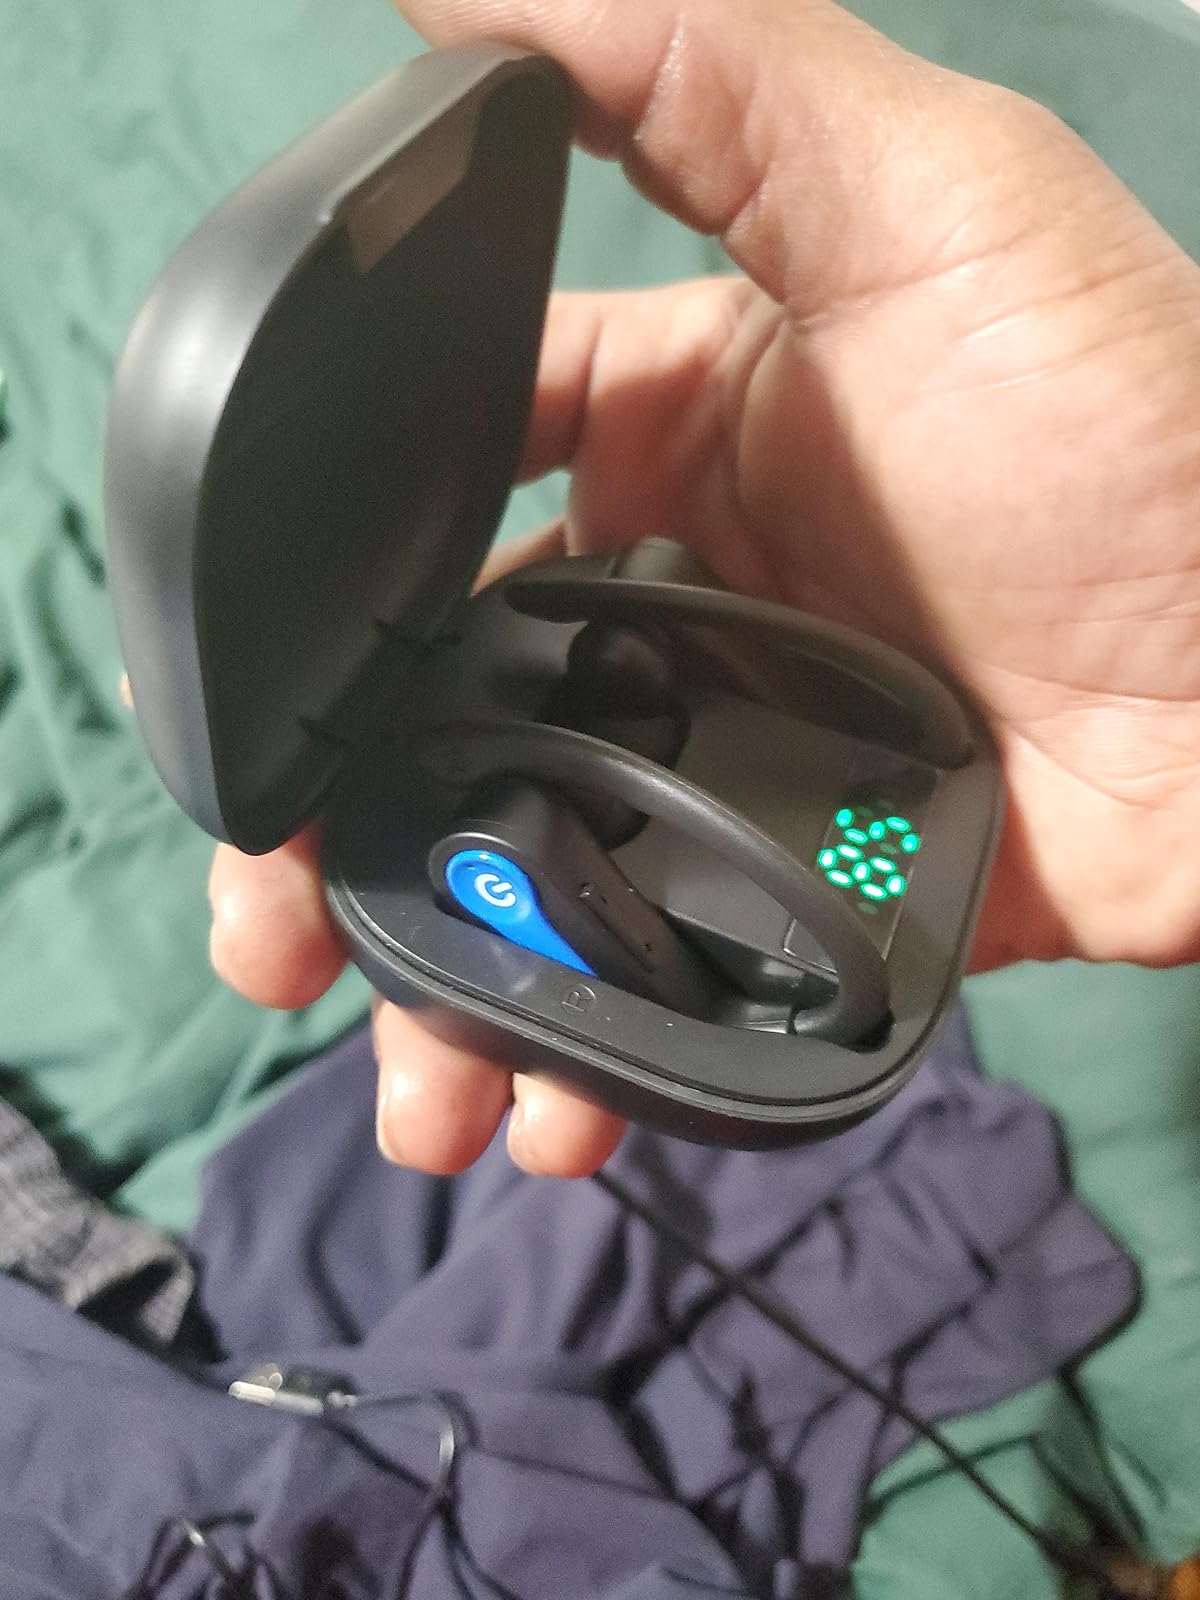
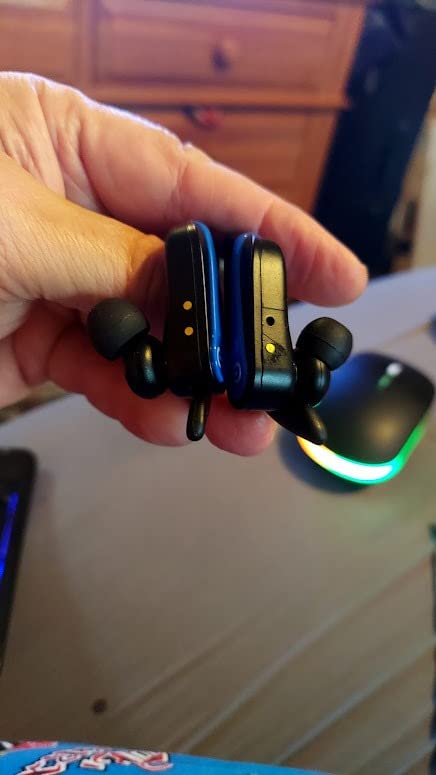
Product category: earbuds
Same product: yes